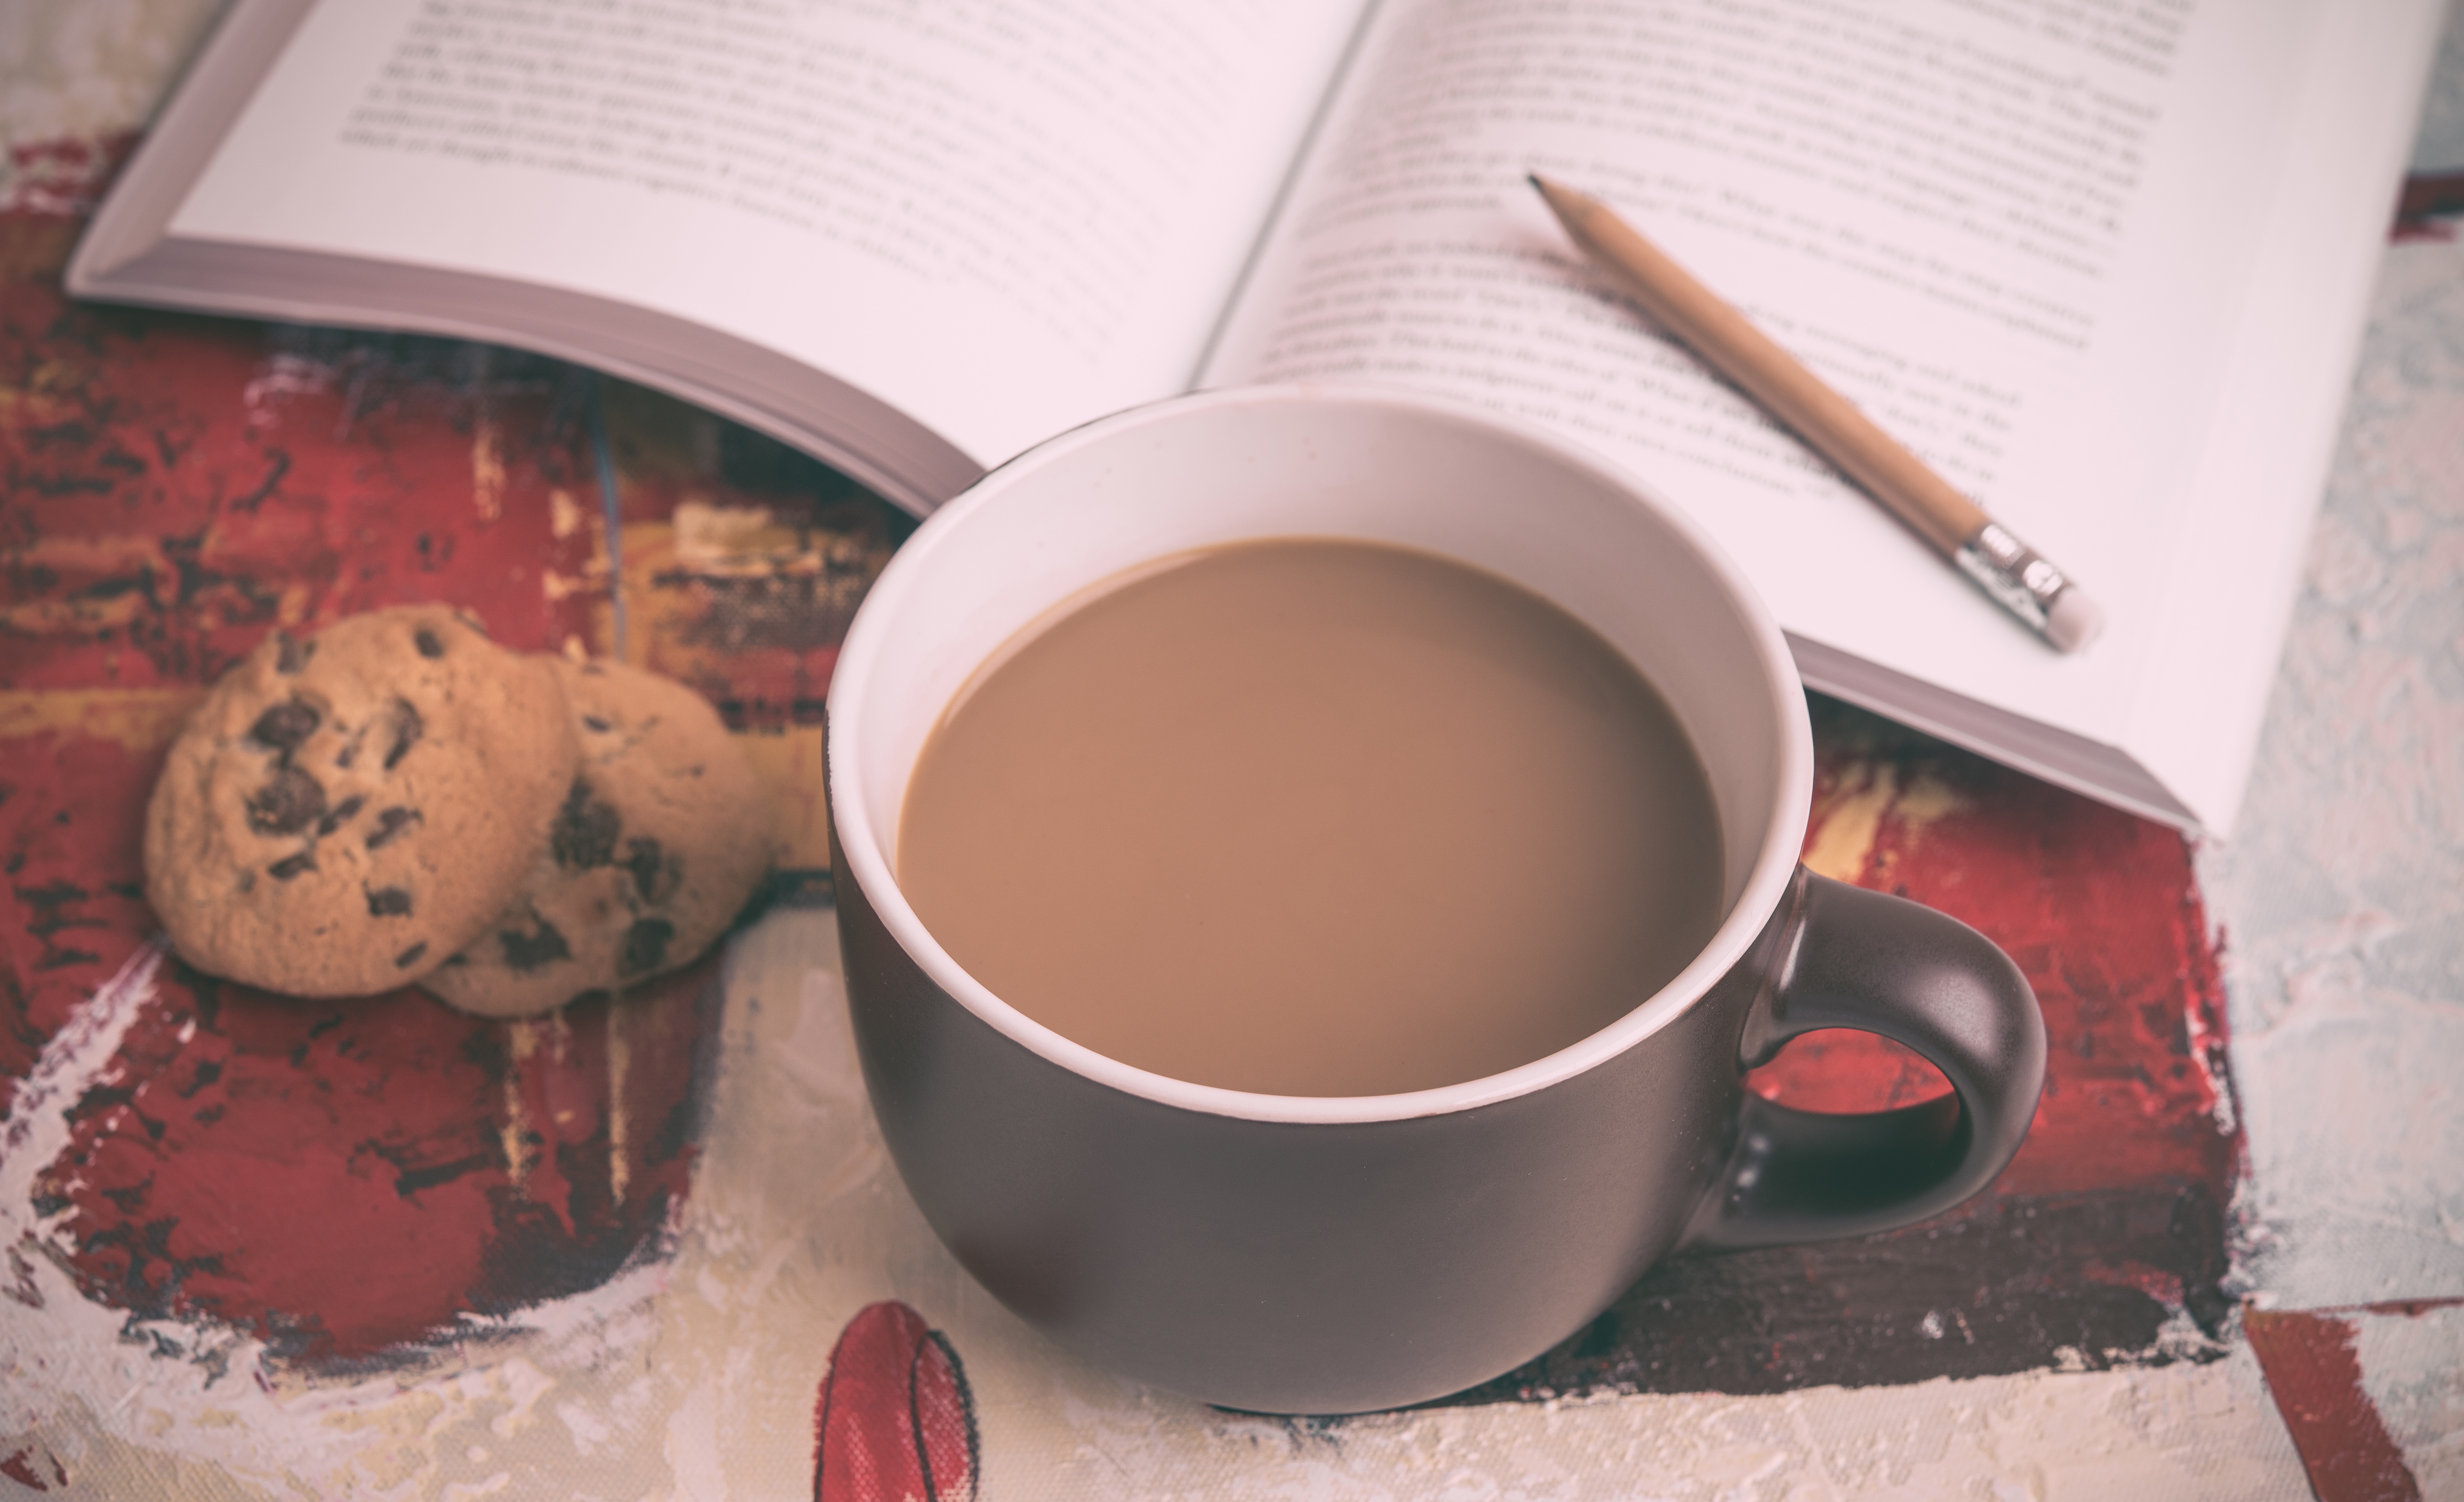
book, pencil, coffee, tea, cup, drink, baking, mug, coffee cup, flavor